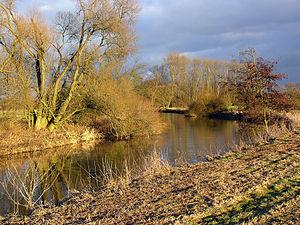
L'Ohm est une rivière allemande, affluent de la rive droite de la Lahn dans le land de la Hesse.